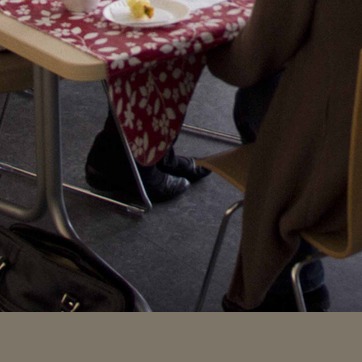
Material: leather